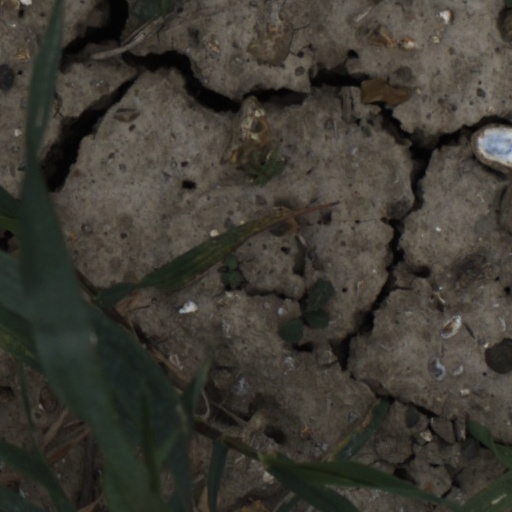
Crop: wheat